Ice Road Truckers season 1

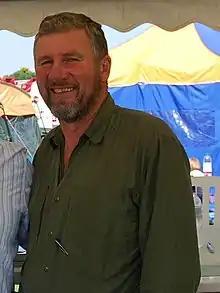
Alex Debogorski at Truckfest South West UK 2011

In Season 2, Debogorski had to leave early because of illness (a pulmonary embolism) as seen in episode 8, "A Trucker’s Farewell".